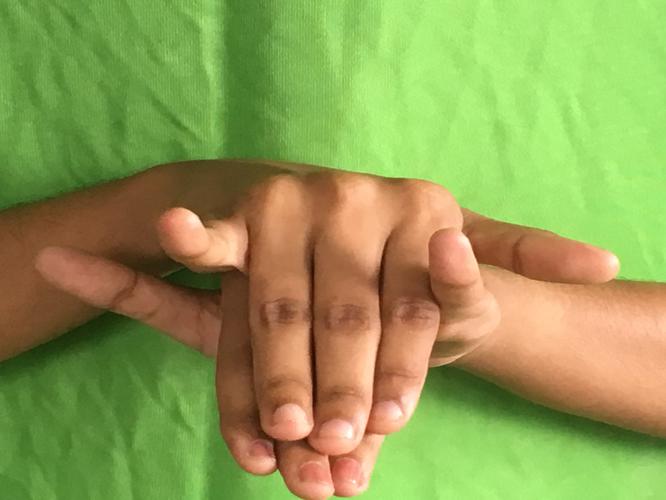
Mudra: Varaha
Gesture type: double_hand